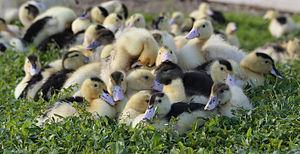
Bardos est une commune française, située dans le département des Pyrénées-Atlantiques en région Nouvelle-Aquitaine.
Le foie gras est une spécialité culinaire à base de foie gras frais issu de l'élevage et de l'engraissement par gavage des oies et des canards.
Le canard à foie gras du sud-ouest, est une Indication géographique protégée concernant la viande de canard gavé dans le sud-ouest de la France.